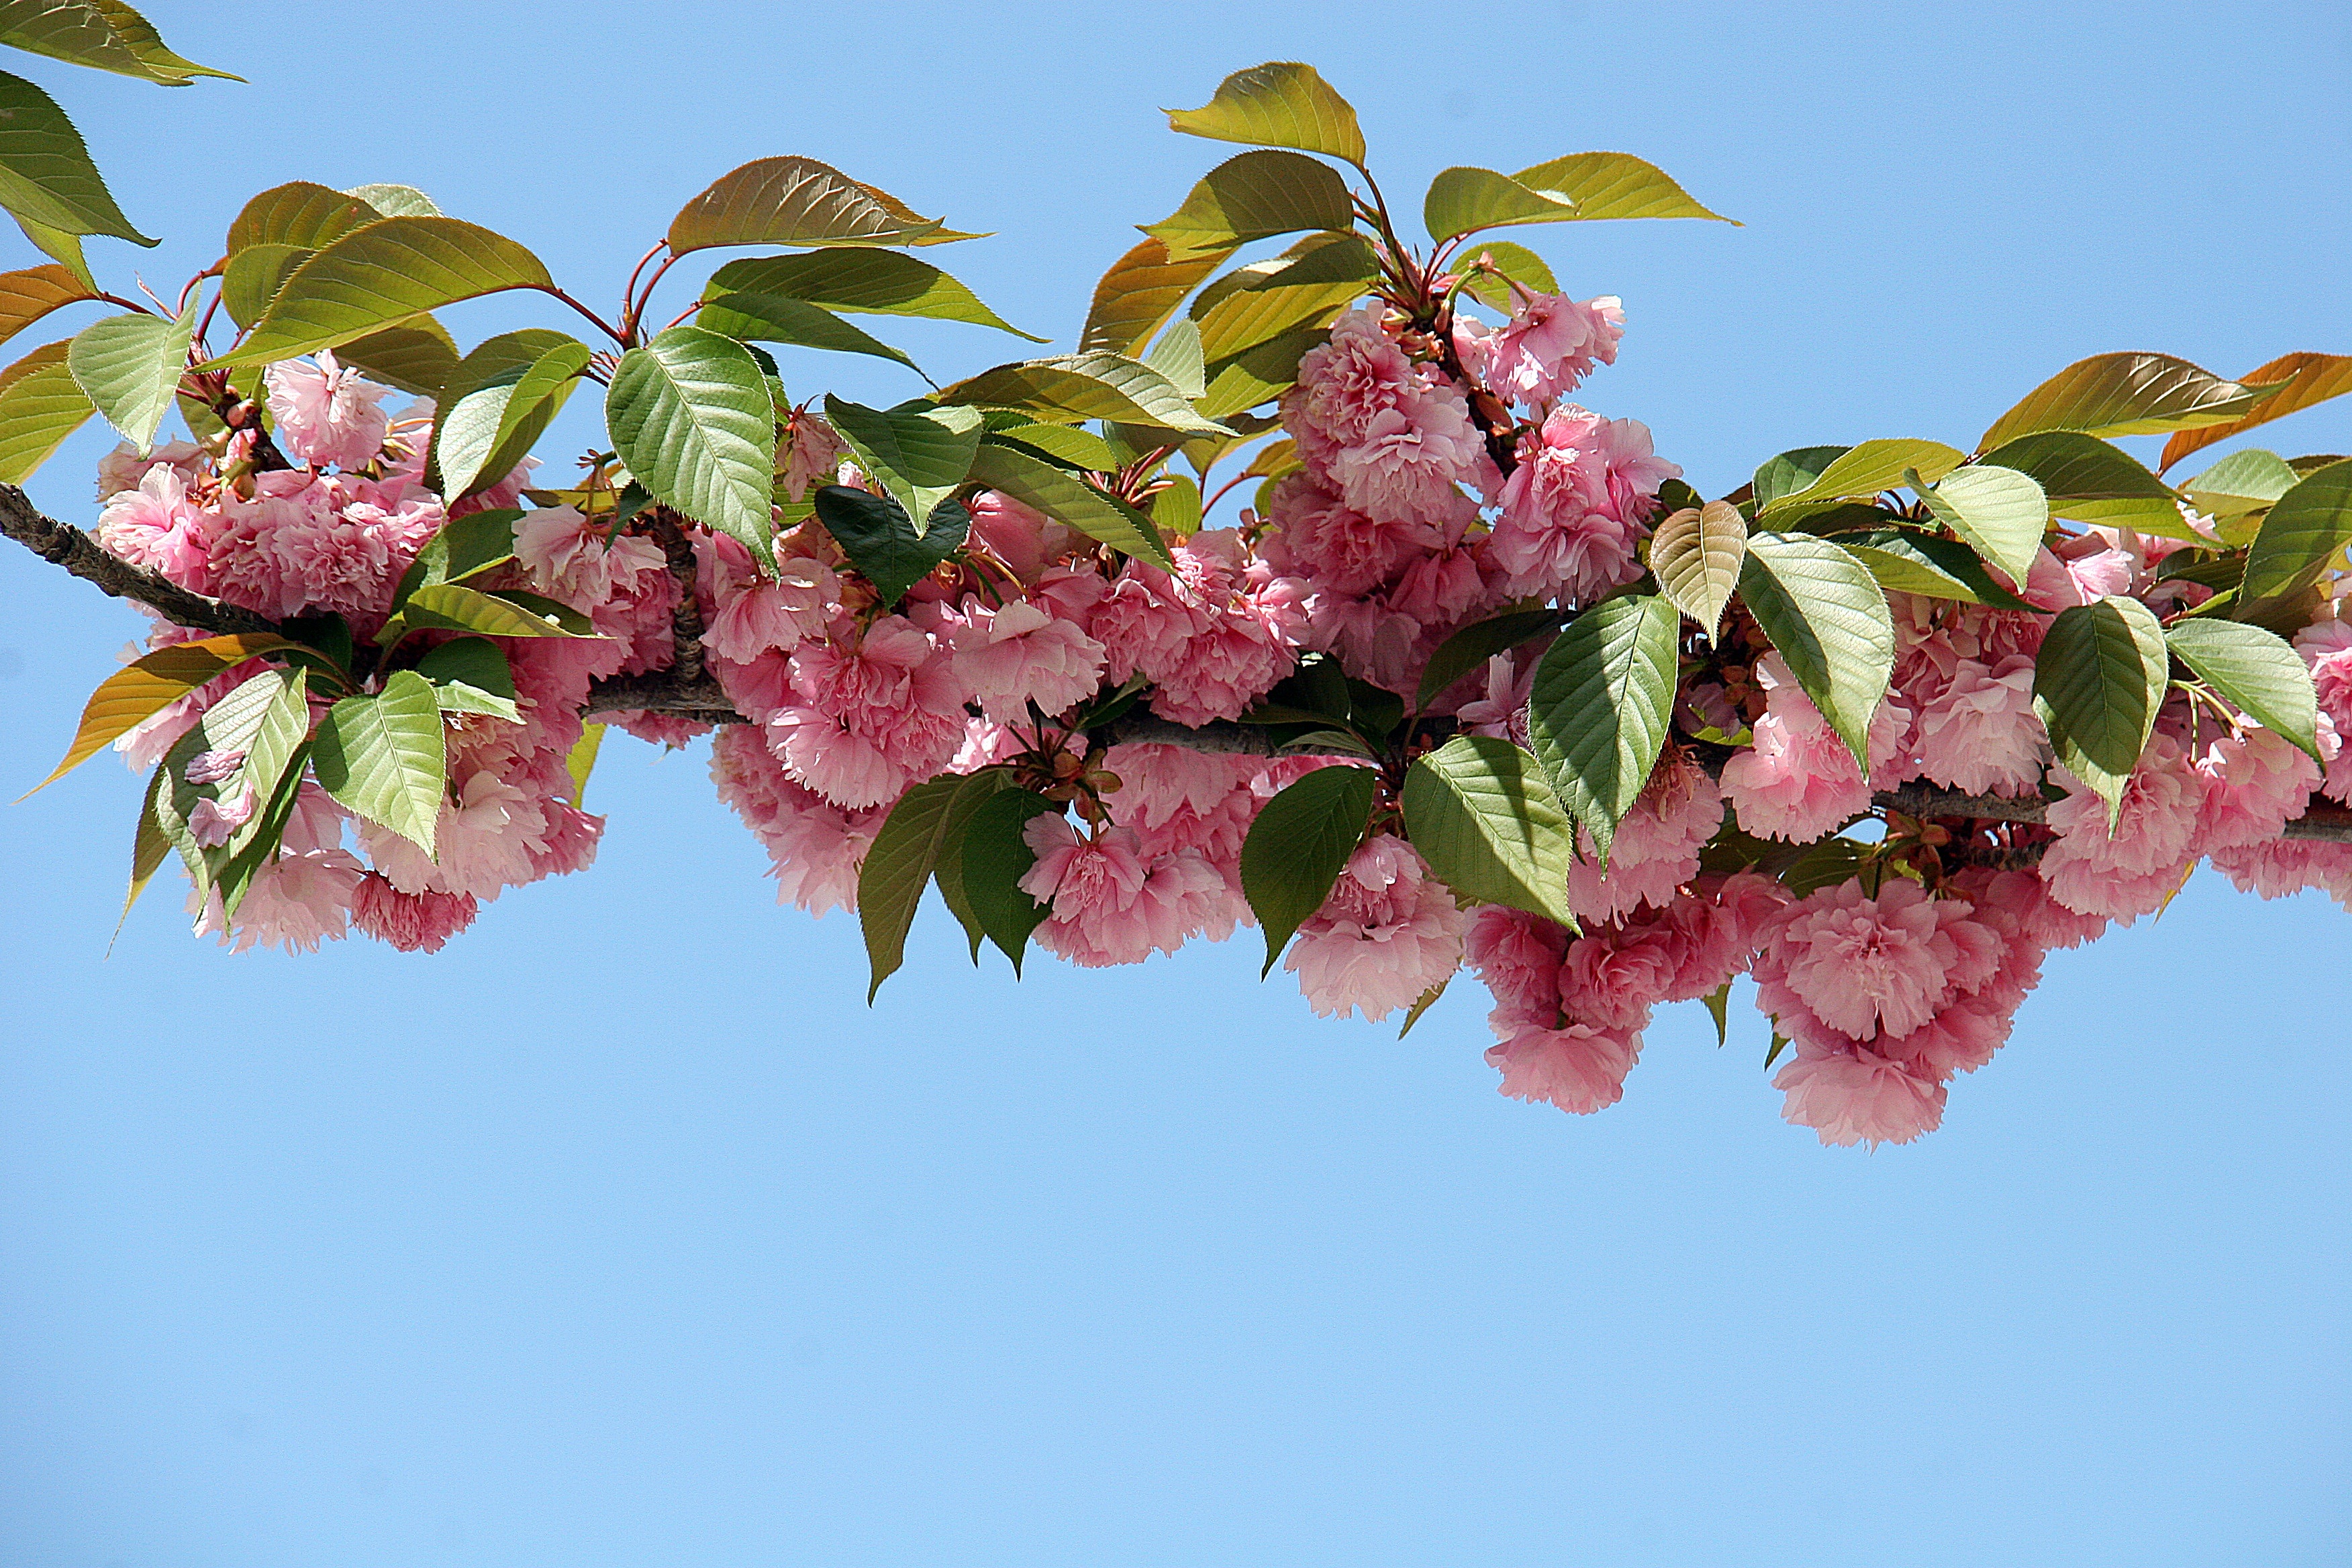
tree, nature, branch, blossom, plant, fruit, leaf, flower, bloom, food, spring, produce, botany, flora, cherry blossom, flowers, shrub, cherry, flowering plant, woody plant, land plant